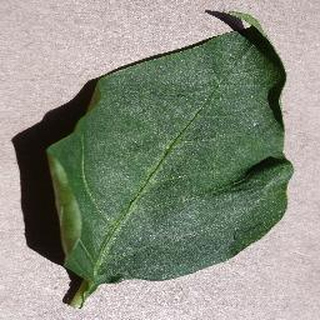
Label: healthy_bell_pepper